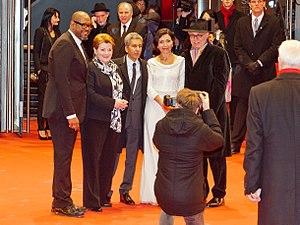
La Voie de l'ennemi est un film policier algéro-français-américain coproduit, coécrit et réalisé par Rachid Bouchareb, sorti en 2014.